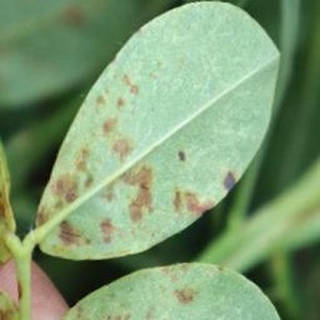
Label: groundnut_rust